Gerald Everett

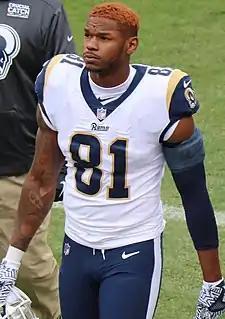
Everett with the Los Angeles Rams in 2018

Gerald Rashard Everett (born June 25, 1994) is an American professional football tight end. He played college football for the Bethune–Cookman Wildcats, Hutchinson Blue Dragons, UAB Blazers, and South Alabama Jaguars, and was selected by the Los Angeles Rams in the second round of the 2017 NFL draft. He has also played for the Seattle Seahawks, Los Angeles Chargers, and Chicago Bears.